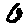
Label: 0